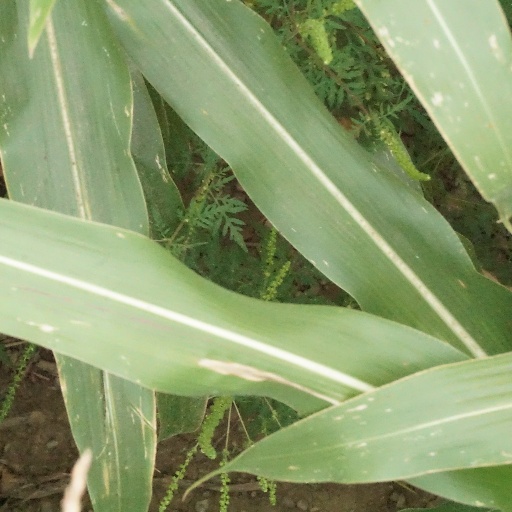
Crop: maize; corn